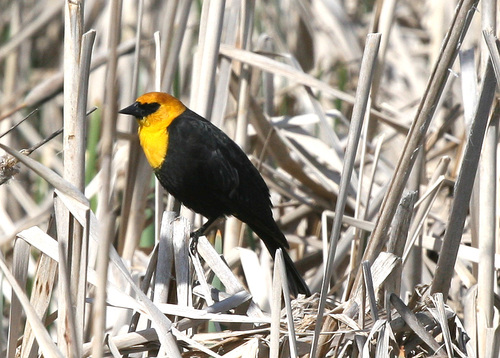
a medium sized bird with a yellow chest and head, and black body and wingsa medium sized bird with a orange crown, and black wingsthe bird has a yellow crown and yellow throat with a black body.
this bird has an al black body and black beak with a bright yellow head.
black bird with a bright yellow breast and head and black bill.
this bird has a small head with a black beak surrounded by a bright orange neck line that continues halfway through the chest area and changes to black throughout the rest of its body.
this bird has a yellow orange head, yellow nape and throat and black feathers covering the rest of its body.
the bird has a yellow breast and black backthe bird has a small black bill and a yellow crown as well as black back.
a black bird with a yellow beast and short black pointed beak.
Species: Yellow Headed Blackbird